Phoenice (Roman province)

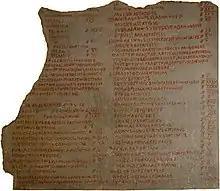
Piece of the Edict on Maximum Prices in the Pergamon Museum, Berlin

The Edict on Maximum Prices was issued by the emperor Diocletian in 301 AD, with the prices and simulated sailing times from Nicomedia to Berytus being 12 denarii for 9.9 days of duration with the ratio (price/duration) being 0.83.